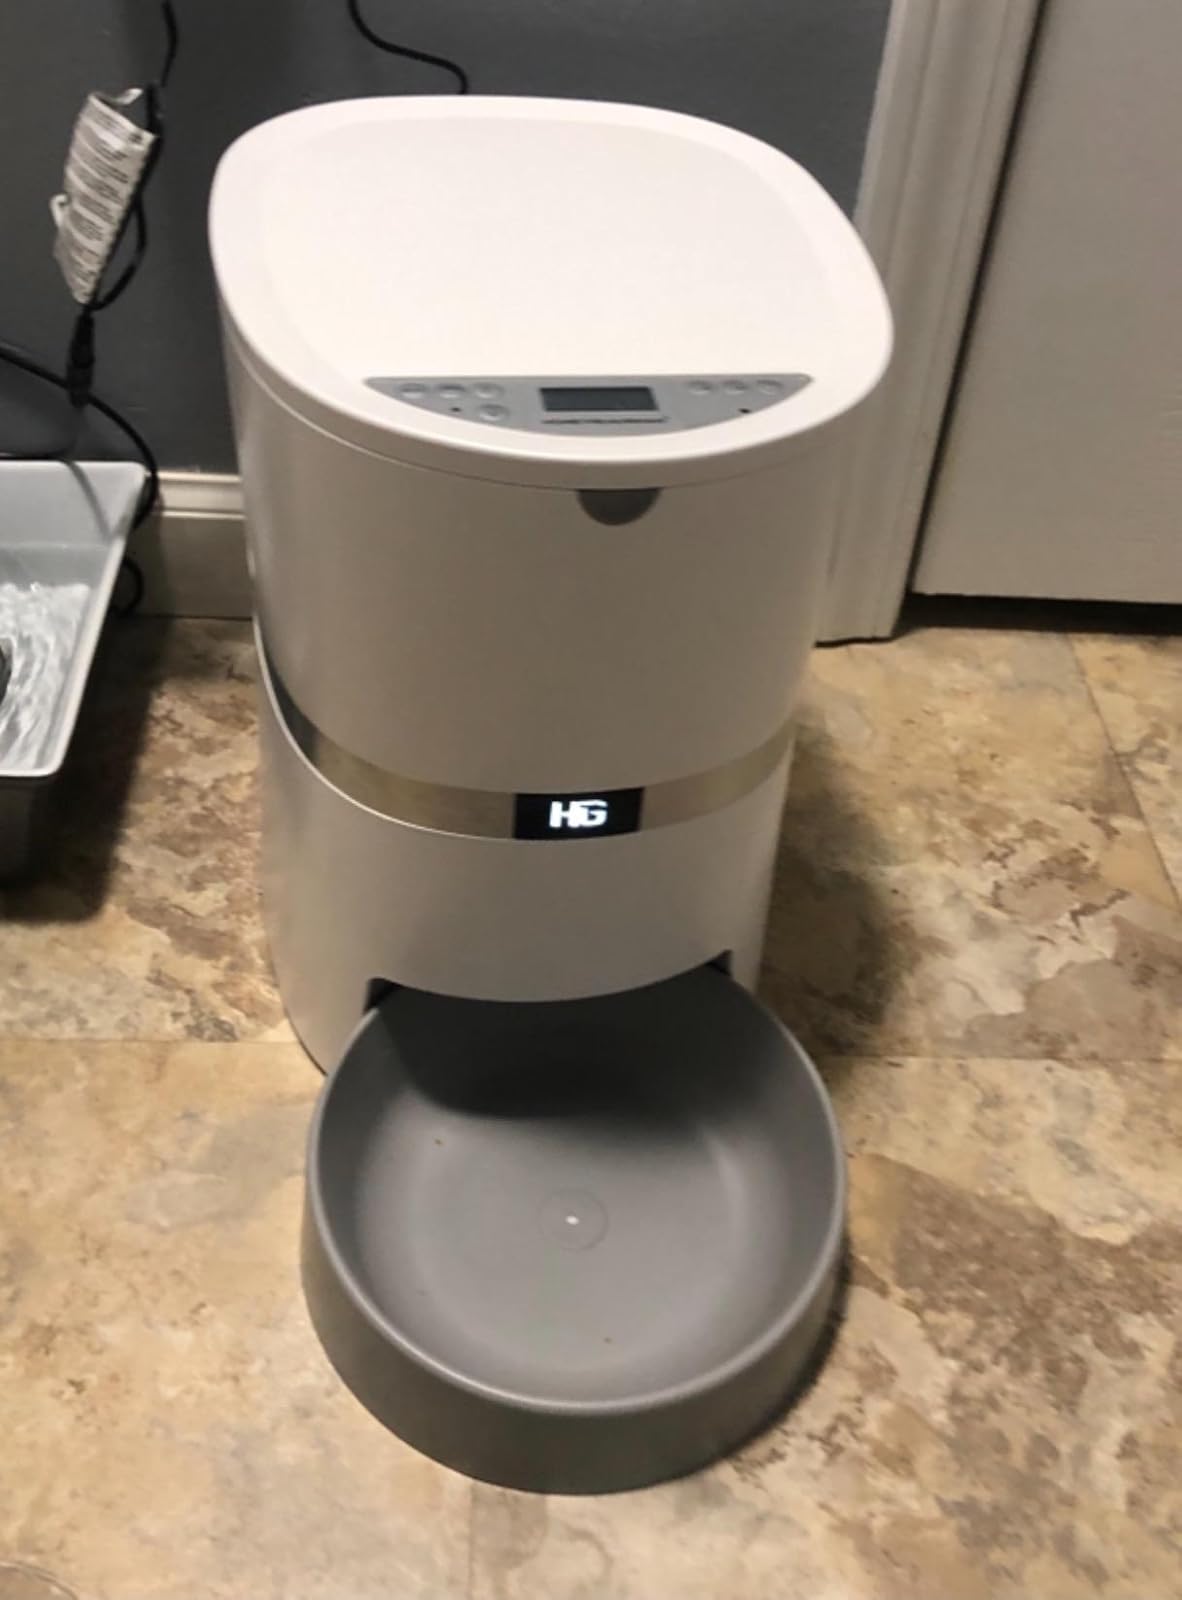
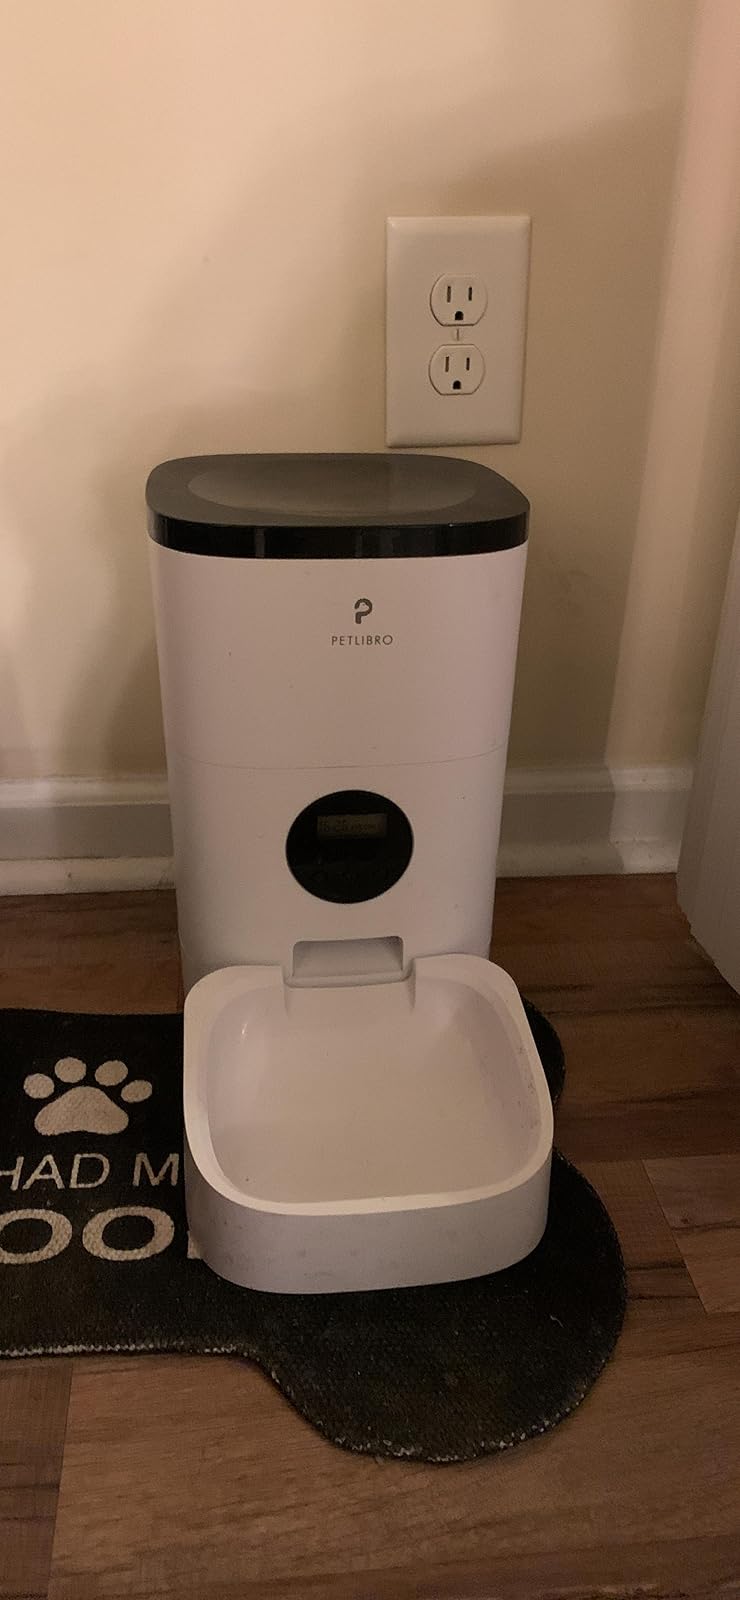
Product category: items_feeder
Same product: no